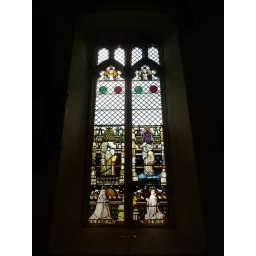
Mulbarton St Mary Magdalen. re-set early glass in East window